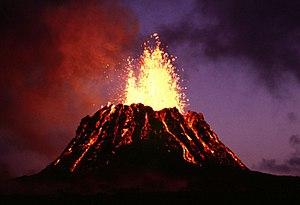
The Legend of Zelda: Breath of the Wild est un jeu d'action-aventure développé par la division Nintendo EPD, assisté par Monolith Soft, et publié par Nintendo le 3 mars 2017 sur Nintendo Switch lors du lancement de la console, ainsi que sur Wii U dont il est le dernier jeu produit par Nintendo. C'est le dix-neuvième jeu de la franchise The Legend of Zelda.
Les America the Beautiful Quarters sont une série de pièces d'un quart de dollar américain émise par l'United States Mint de 2010 à 2021 avec une possibilité d'extension jusqu'en 2033 pour faire connaître les différents parcs naturels des États-Unis. Ces pièces sont émises au rythme de cinq par an, par ordre de création des parcs retenus. La série actuelle comporte 56 pièces, une par État ou territoire et une pour le District de Columbia.